Luke Power

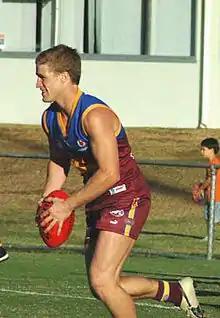
Power with the Lions in 2007

Power debuted for the Lions as an 18-year-old in 1998, and he has been noted ever since for his skills and desire to win the ball. He has played in all three of Brisbane's premierships.